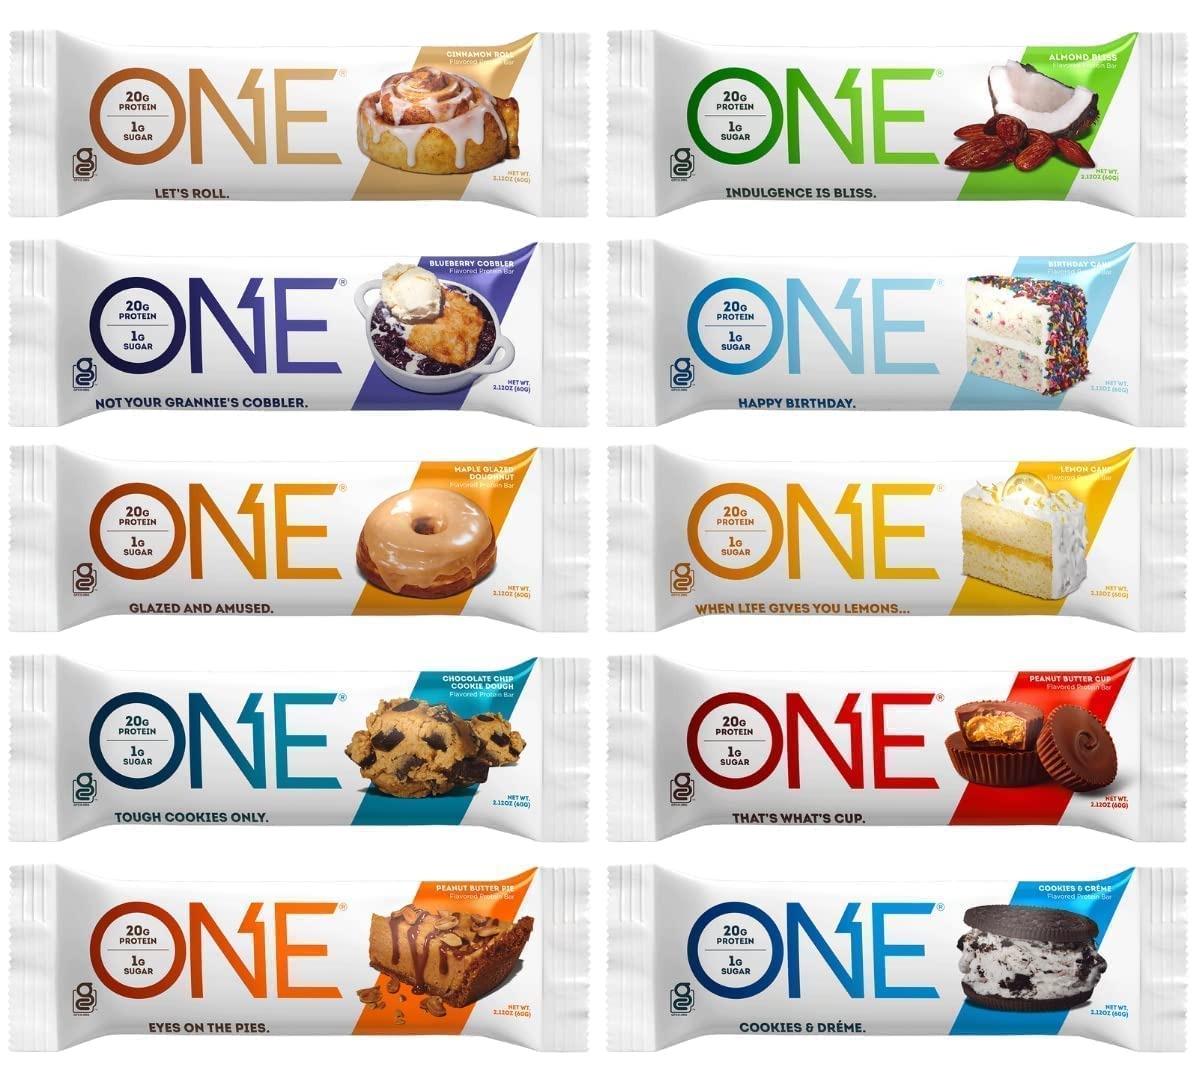
Item Name: Healthiest Bars One Protein Bars, Variety Pack Sampler, Gluten Free 20g Protein and Only 1g Sugar, 2.12 oz Bars (10 Count)
Bullet Point 1: GLUTEN-FREE PROTEIN BARS: Don’t choose between flavor and nutrition with these delicious protein bars. Life’s too short for anything boring, tasteless, or chalky. Stressful day, Pre-workout snack, Grab your ONE protein bar. You’ve saved room for dessert
Bullet Point 2: HIGH PROTEIN, WHEY PROTEIN ISOLATE, JUST 1G SUGAR, ALL OMG TASTE: Whichever ONE bar flavor you grab, you'll get 20g of protein, 1g of sugar and all OMG taste. Our gluten-free snack bars are a perfect high protein snack when your energy is low
Bullet Point 3: TOO GOOD TO BE TRUE SNACKING: At ONE Brands, we believe great taste and good health are not mutually exclusive, which is why we created the ONE Protein Bar. High protein, 1 gram of sugar and indulgent flavor make this protein bar one you'll keep eating
Bullet Point 4: ONE PROTEIN BAR IS THE ONE: Taste ONE to Believe ONE and take the taste challenge against other brands like Gatorade, Pure Protein, Clif Bar, RXBAR, Quest Bar, Think Thin, Optimum Nutrition, Power Crunch, MusclePharm, Premier Protein, Kind and LaraBar
Bullet Point 5: Age Range Description: Adult
Value: 21.2
Unit: Ounce

Price: 40.99